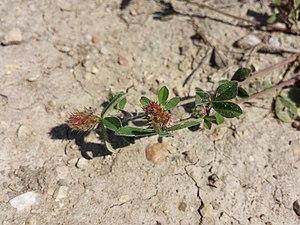
Le Trèfle strié est une plante annuelle du genre Trifolium, de la famille des Fabaceae.